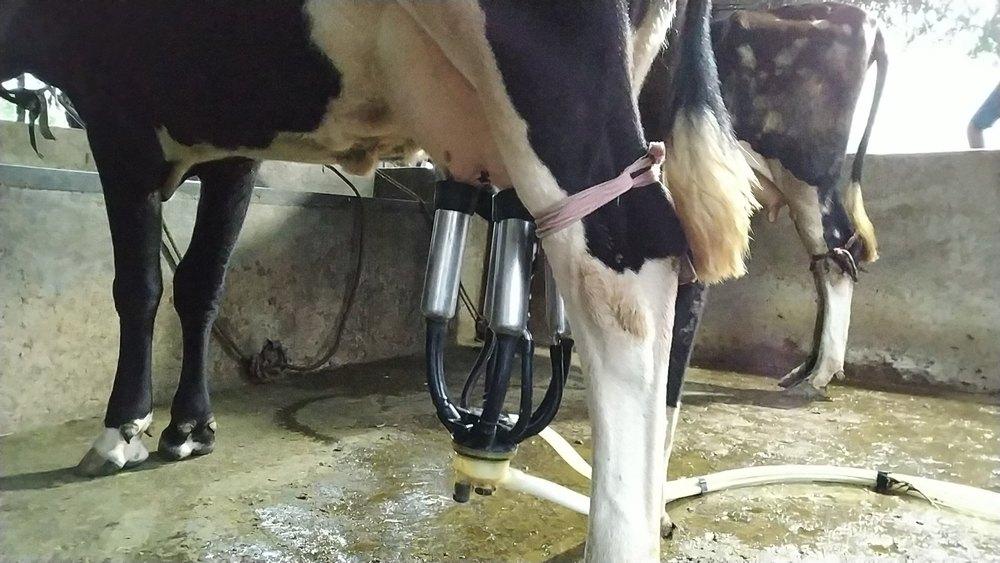
Ng'ombe zikiwa zimefungwa kwa miguu ambayo imewekwa machini kwa kwa mashine ambayo inayo ya kutoa maziwa kwao. Baadaye inawekwa tayari kwa mashine ambayo inatengeneza baadaye inakuwa ikiuza.